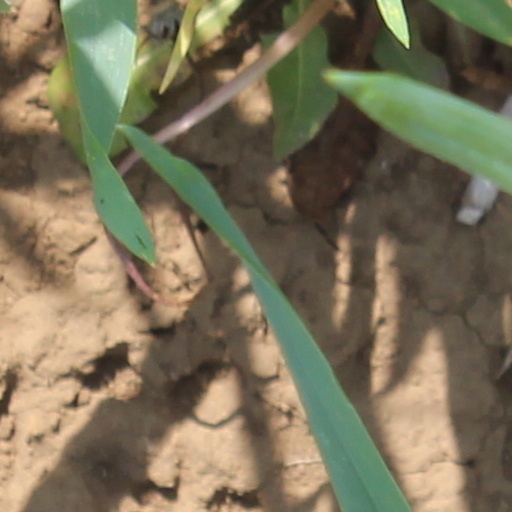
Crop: wheat